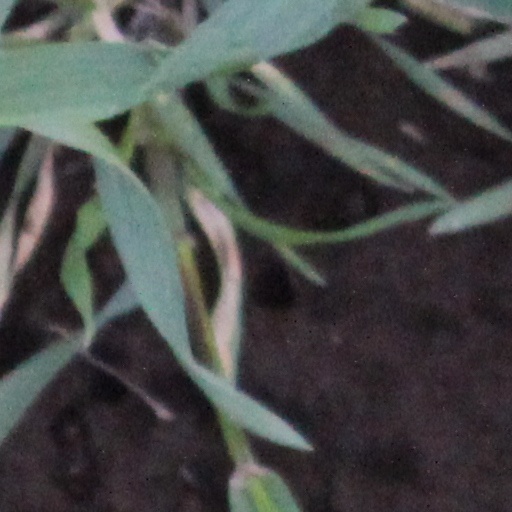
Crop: wheat